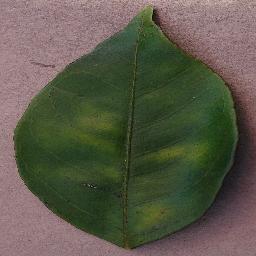
Label: Orange___Haunglongbing_(Citrus_greening)